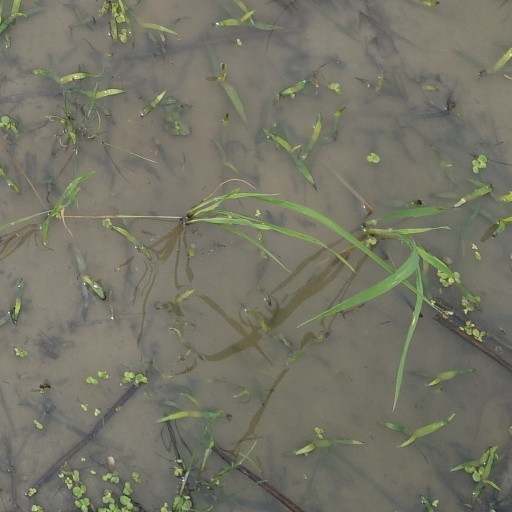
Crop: rice